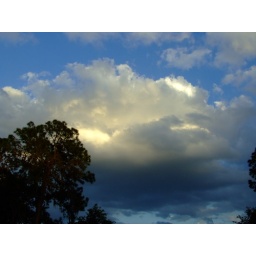
The result of the late day sun on the Florida late day clouds result in spectacular shades of blue and grey.